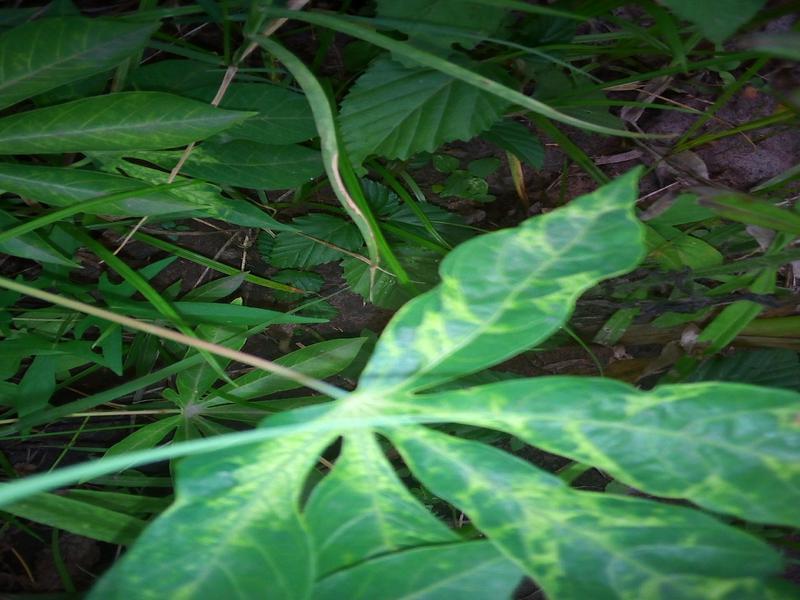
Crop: cassava
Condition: mosaic_disease